Luther Burbank

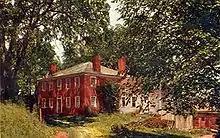
Burbank birthplace in Lancaster, Massachusetts

Luther Burbank (March 7, 1849 – April 11, 1926) was an American botanist, horticulturist, and pioneer in agricultural science who developed more than 800 strains and varieties of plants over his 55-year career. Burbank primarily worked with fruits, flowers, grains, grasses, and vegetables. He developed (but did not create) a spineless cactus (useful for cattle-feed) and the plumcot.